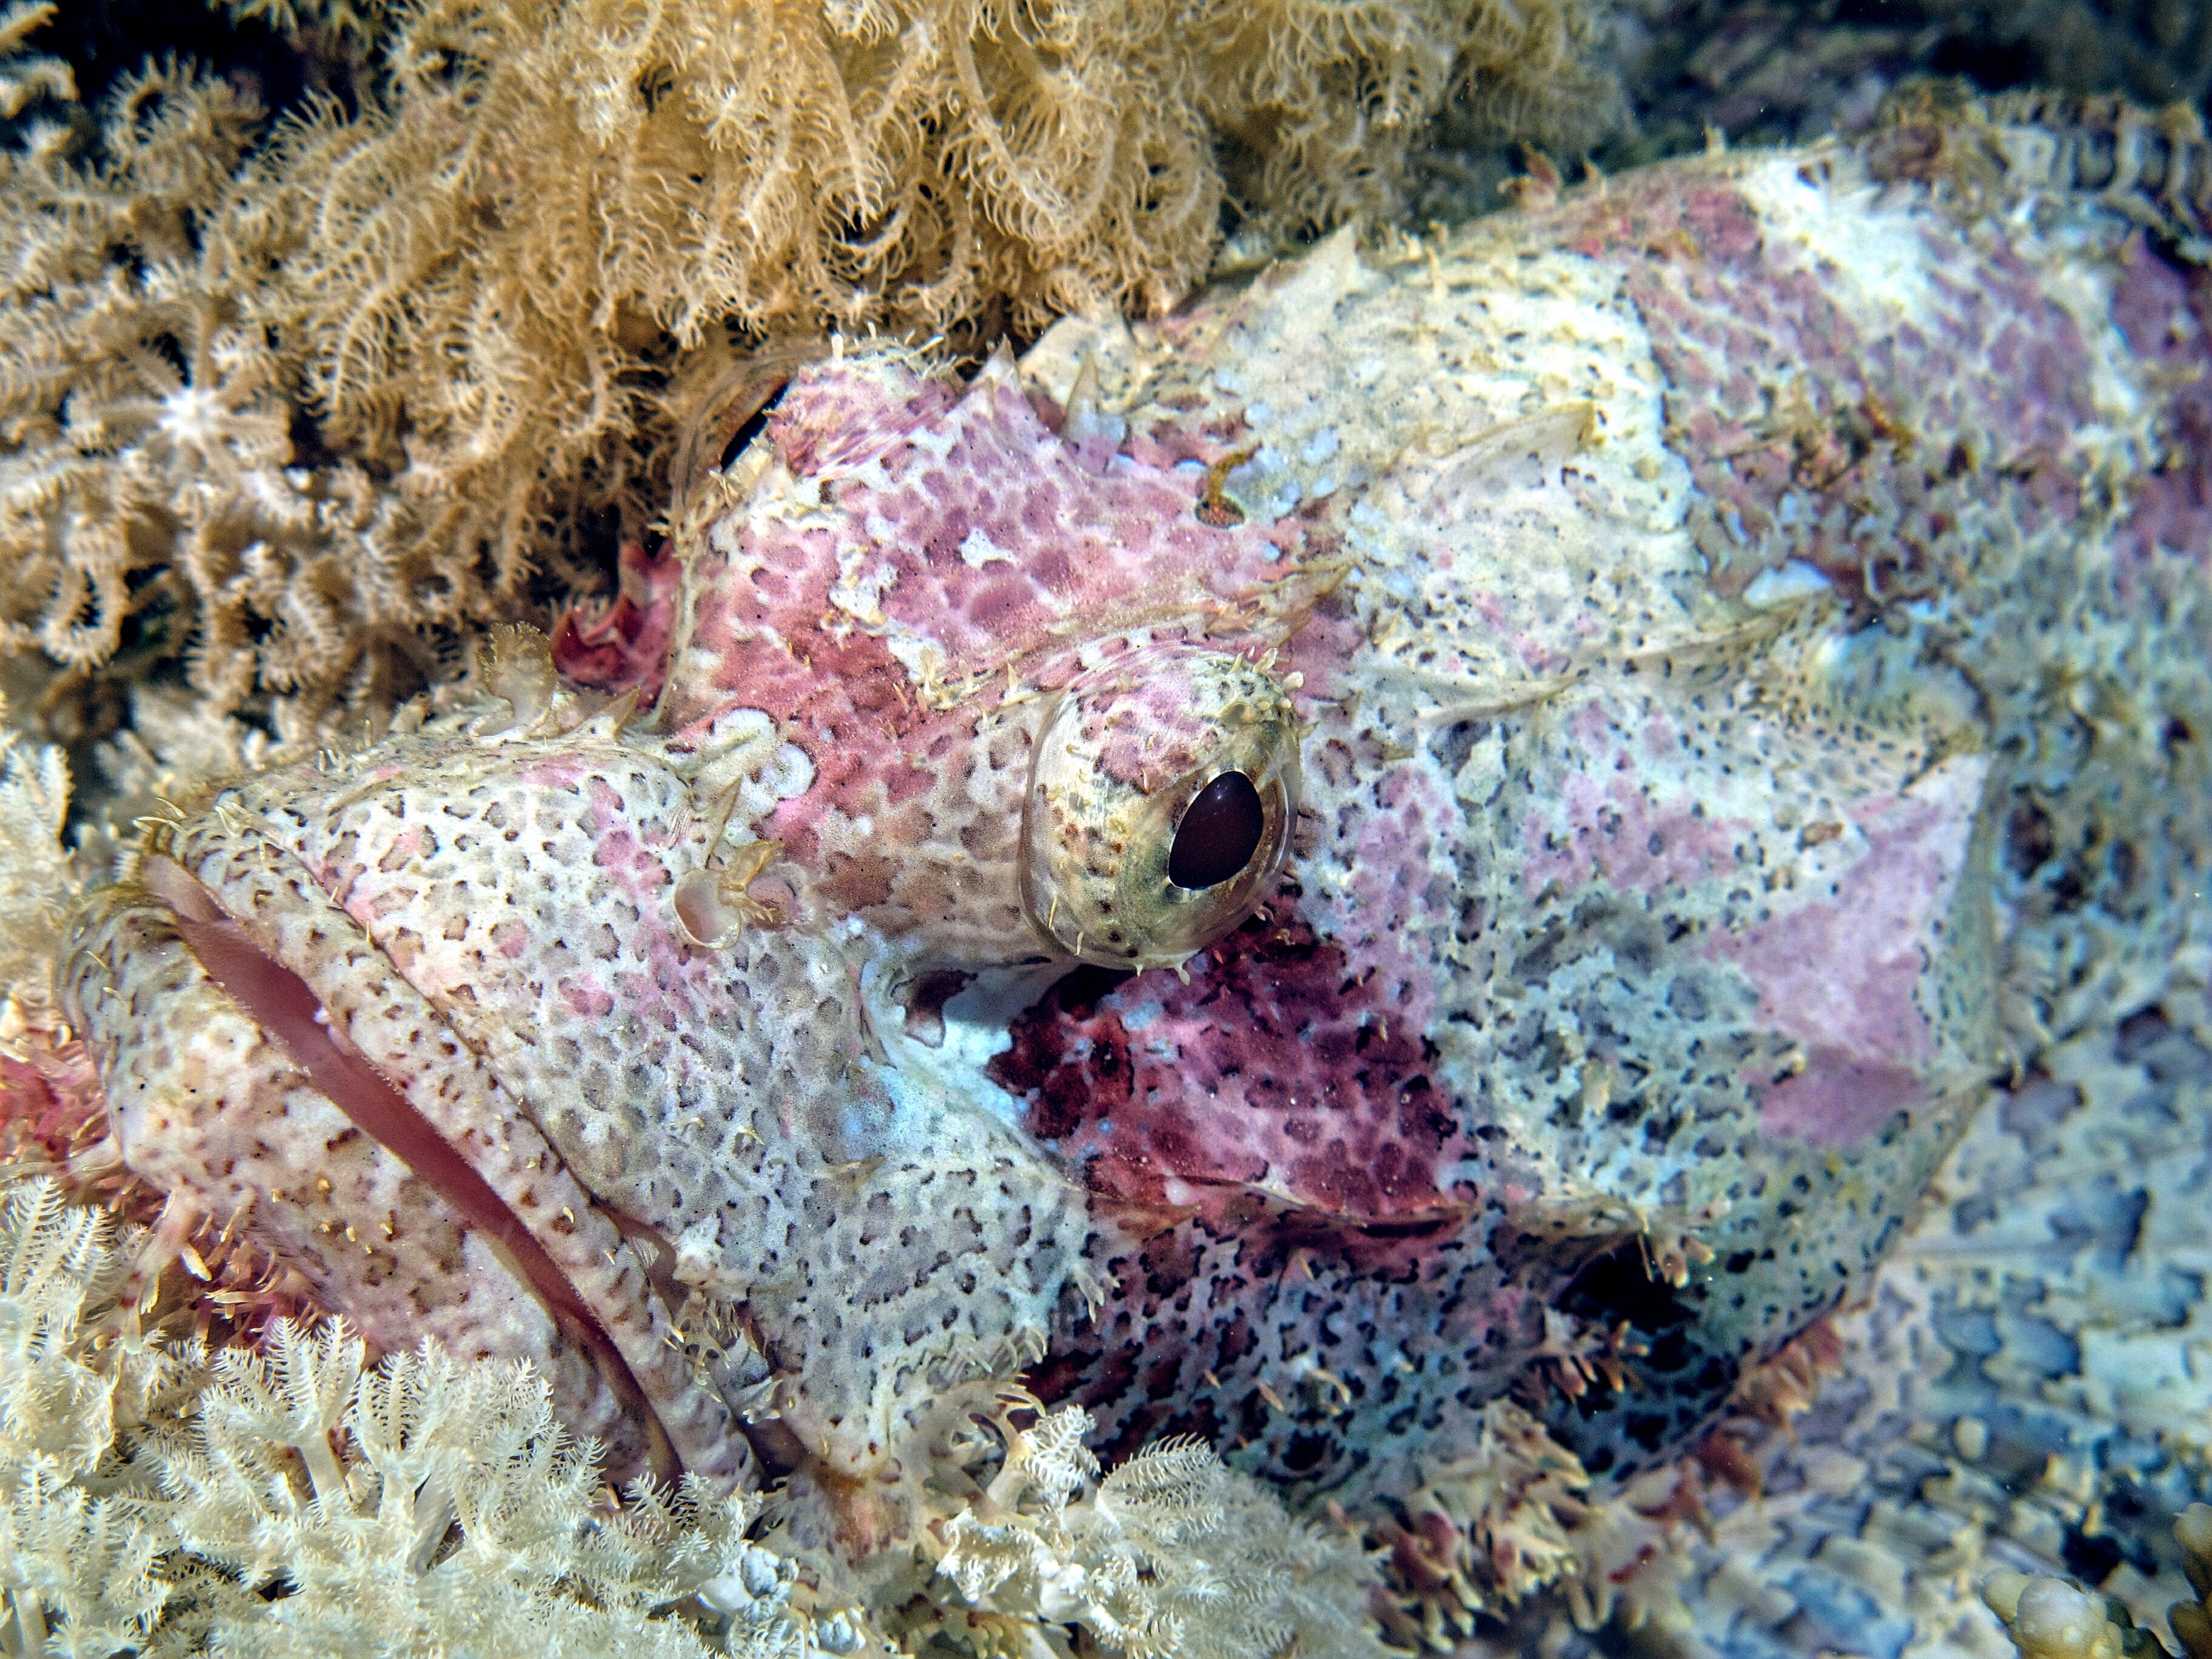
diving, underwater, biology, fauna, coral, coral reef, invertebrate, reef, organism, dragon's head, marine biology, coral reef fish